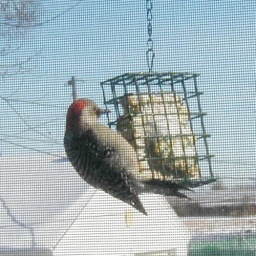
the skiddish woodpecker leaves in terror when he sees me, so, behind the door screen, a view with the camera